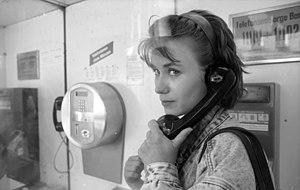
Un appel téléphonique est l'opération de mise en connexion entre une personne qui utilise un téléphone et son ou ses destinataires. À la suite de la numérotation du numéro de téléphone de ce dernier sur le clavier de l'appareil émetteur, une sonnerie téléphonique retentit à destination jusqu'à ce que l'individu contacté accepte l'appel. La conversation téléphonique peut alors commencer, le plus souvent par la question « allô ? ».